Hok Tau Wai

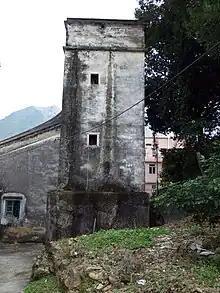
Watchtower in Hok Tau Wai.

Hok Tau Wai is a village in Fanling, in the North District of the New Territories of Hong Kong.